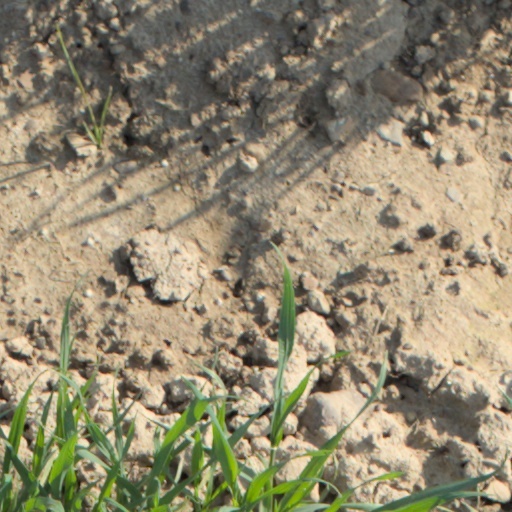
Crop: wheat